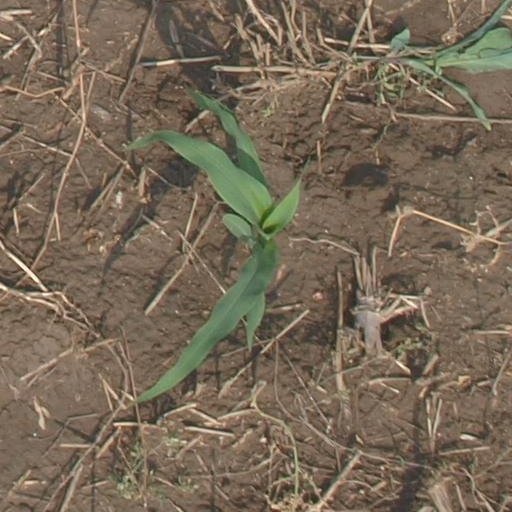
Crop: maize; corn